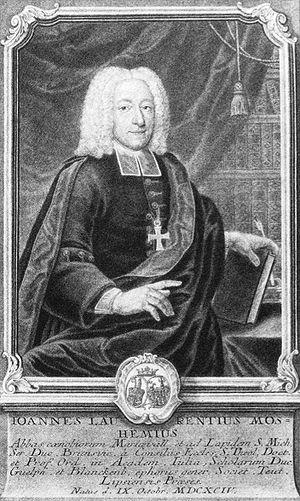
Johann Lorenz von Mosheim ou Johann Lorenz Mosheim est un historien allemand d'obédience luthérienne. On lui doit des ouvrages historiques sur la religion, traduits en anglais.
L’université Georg-August de Göttingen — en allemand Georg-August-Universität Göttingen, est une des plus célèbres universités allemandes, dont sont issus notamment des mathématiciens de grand renom. Située dans le Land de Basse-Saxe en République fédérale d'Allemagne, en tant qu'établissement consacré à l'enseignement et à la recherche, elle est aussi la plus importante université de cet état, de par le nombre d'étudiants qu'elle accueille. Fondée en 1734 sous le nom de Universitas Regiæ Georgiæ Augustæ par George II, roi de Grande-Bretagne et prince électeur de Hanovre, soucieux de promouvoir les idéaux du siècle des Lumières, elle en est aussi la plus ancienne. L'enseignement a commencé à y être dispensé en 1737.